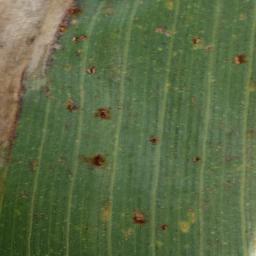
Label: Corn___Northern_Leaf_Blight